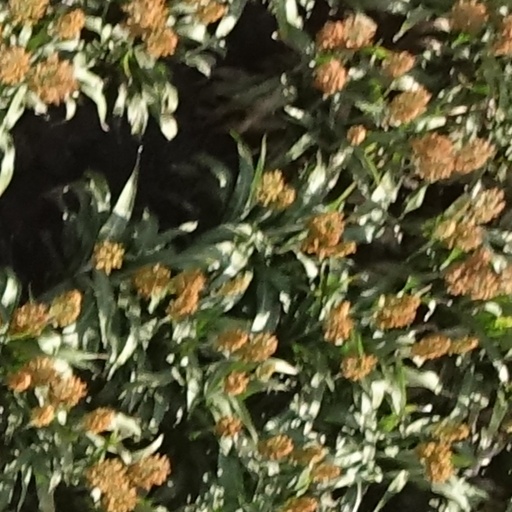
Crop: sorghum